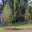
Label: willow_tree